Fig roll
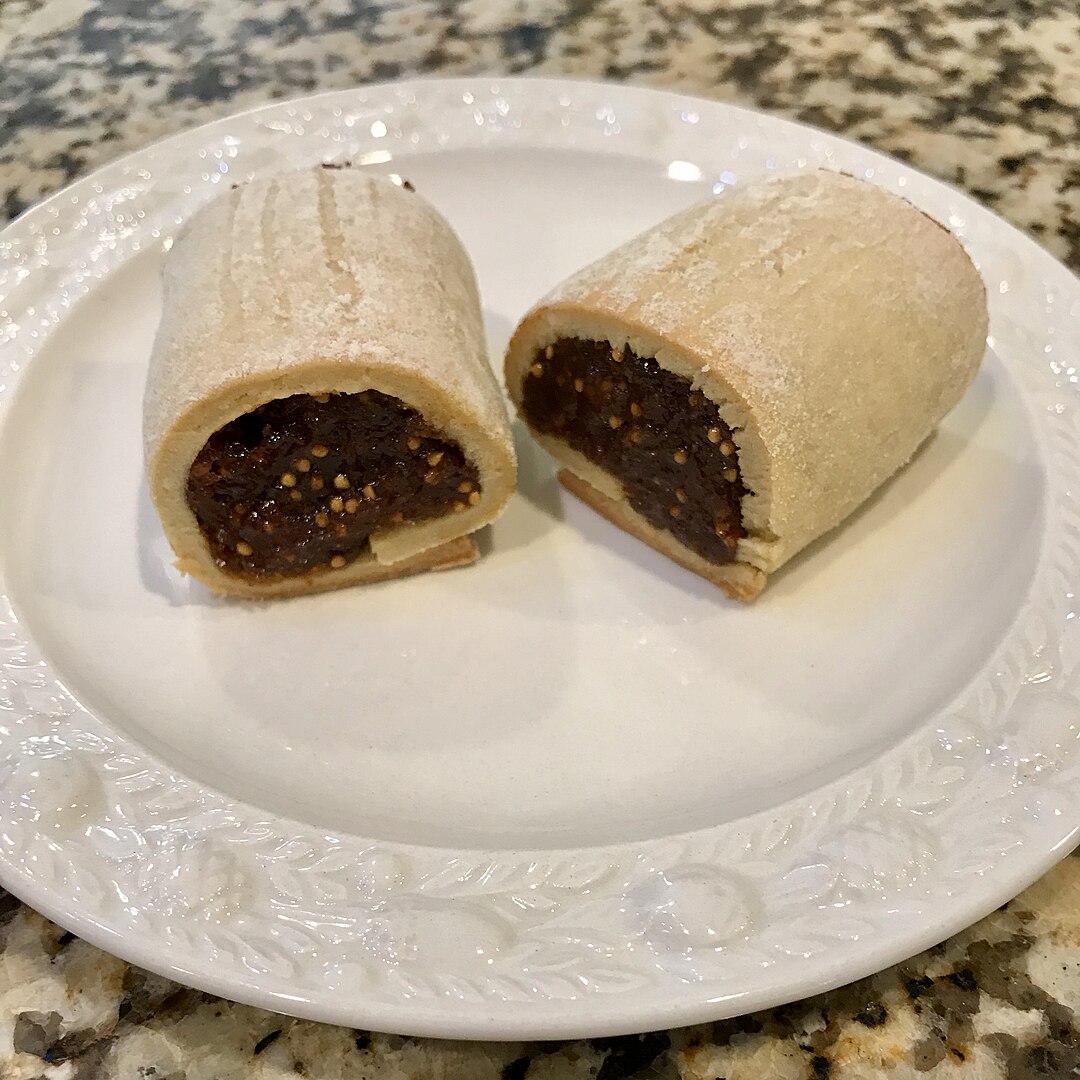
Also known as:
ar - Arabic: فطيرة تين
es - Spanish: Fig roll
jv - Javanese: Ara gulung
pt - Portuguese: Fig roll
tr - Turkish: İncir dolgulu bisküvi
Category: snack, dessert (pastry)
Cuisine: Middle Eastern, Turkish
Associated cuisines: Middle Eastern, Turkish
Area: Bahrain, Cyprus, Iran, Iraq, Israel, Jordan, Kuwait, Lebanon, Oman, Qatar, Saudi Arabia, Syria, Turkey, United Arab Emirates, Yemen
Countries: Bahrain, Cyprus, Iran, Iraq, Israel, Jordan, Kuwait, Lebanon, Oman, Qatar, Saudi Arabia, Syria, Turkey, United Arab Emirates, Yemen
Region: Western Asia, Southern Asia, , ,
The dish is a biscuit or cookie consisting of a rolled cake or pastry filled with fig paste.